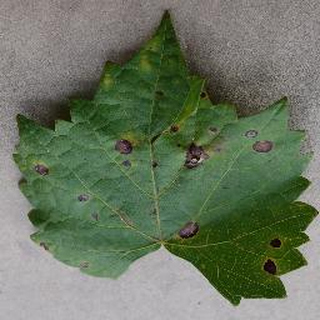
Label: grape_black_rot